Skitube Alpine Railway

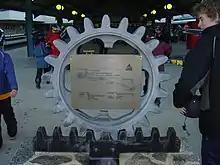
Skitube railway middle track explained

The Swiss-designed railway provides easy access between the Alpine Way at Bullocks Flat and the Perisher Blue ski resort sites of Perisher Valley and Blue Cow Mountain. The Skitube passes through two tunnels and has three stations, two of which are underground. The terminal at Bullocks Flat has parking facilities for 3,500 cars and 250 coaches, as well as passenger, administrative and control facilities.